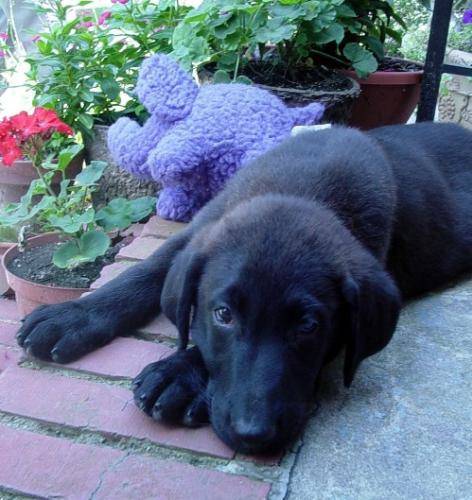
Label: dog